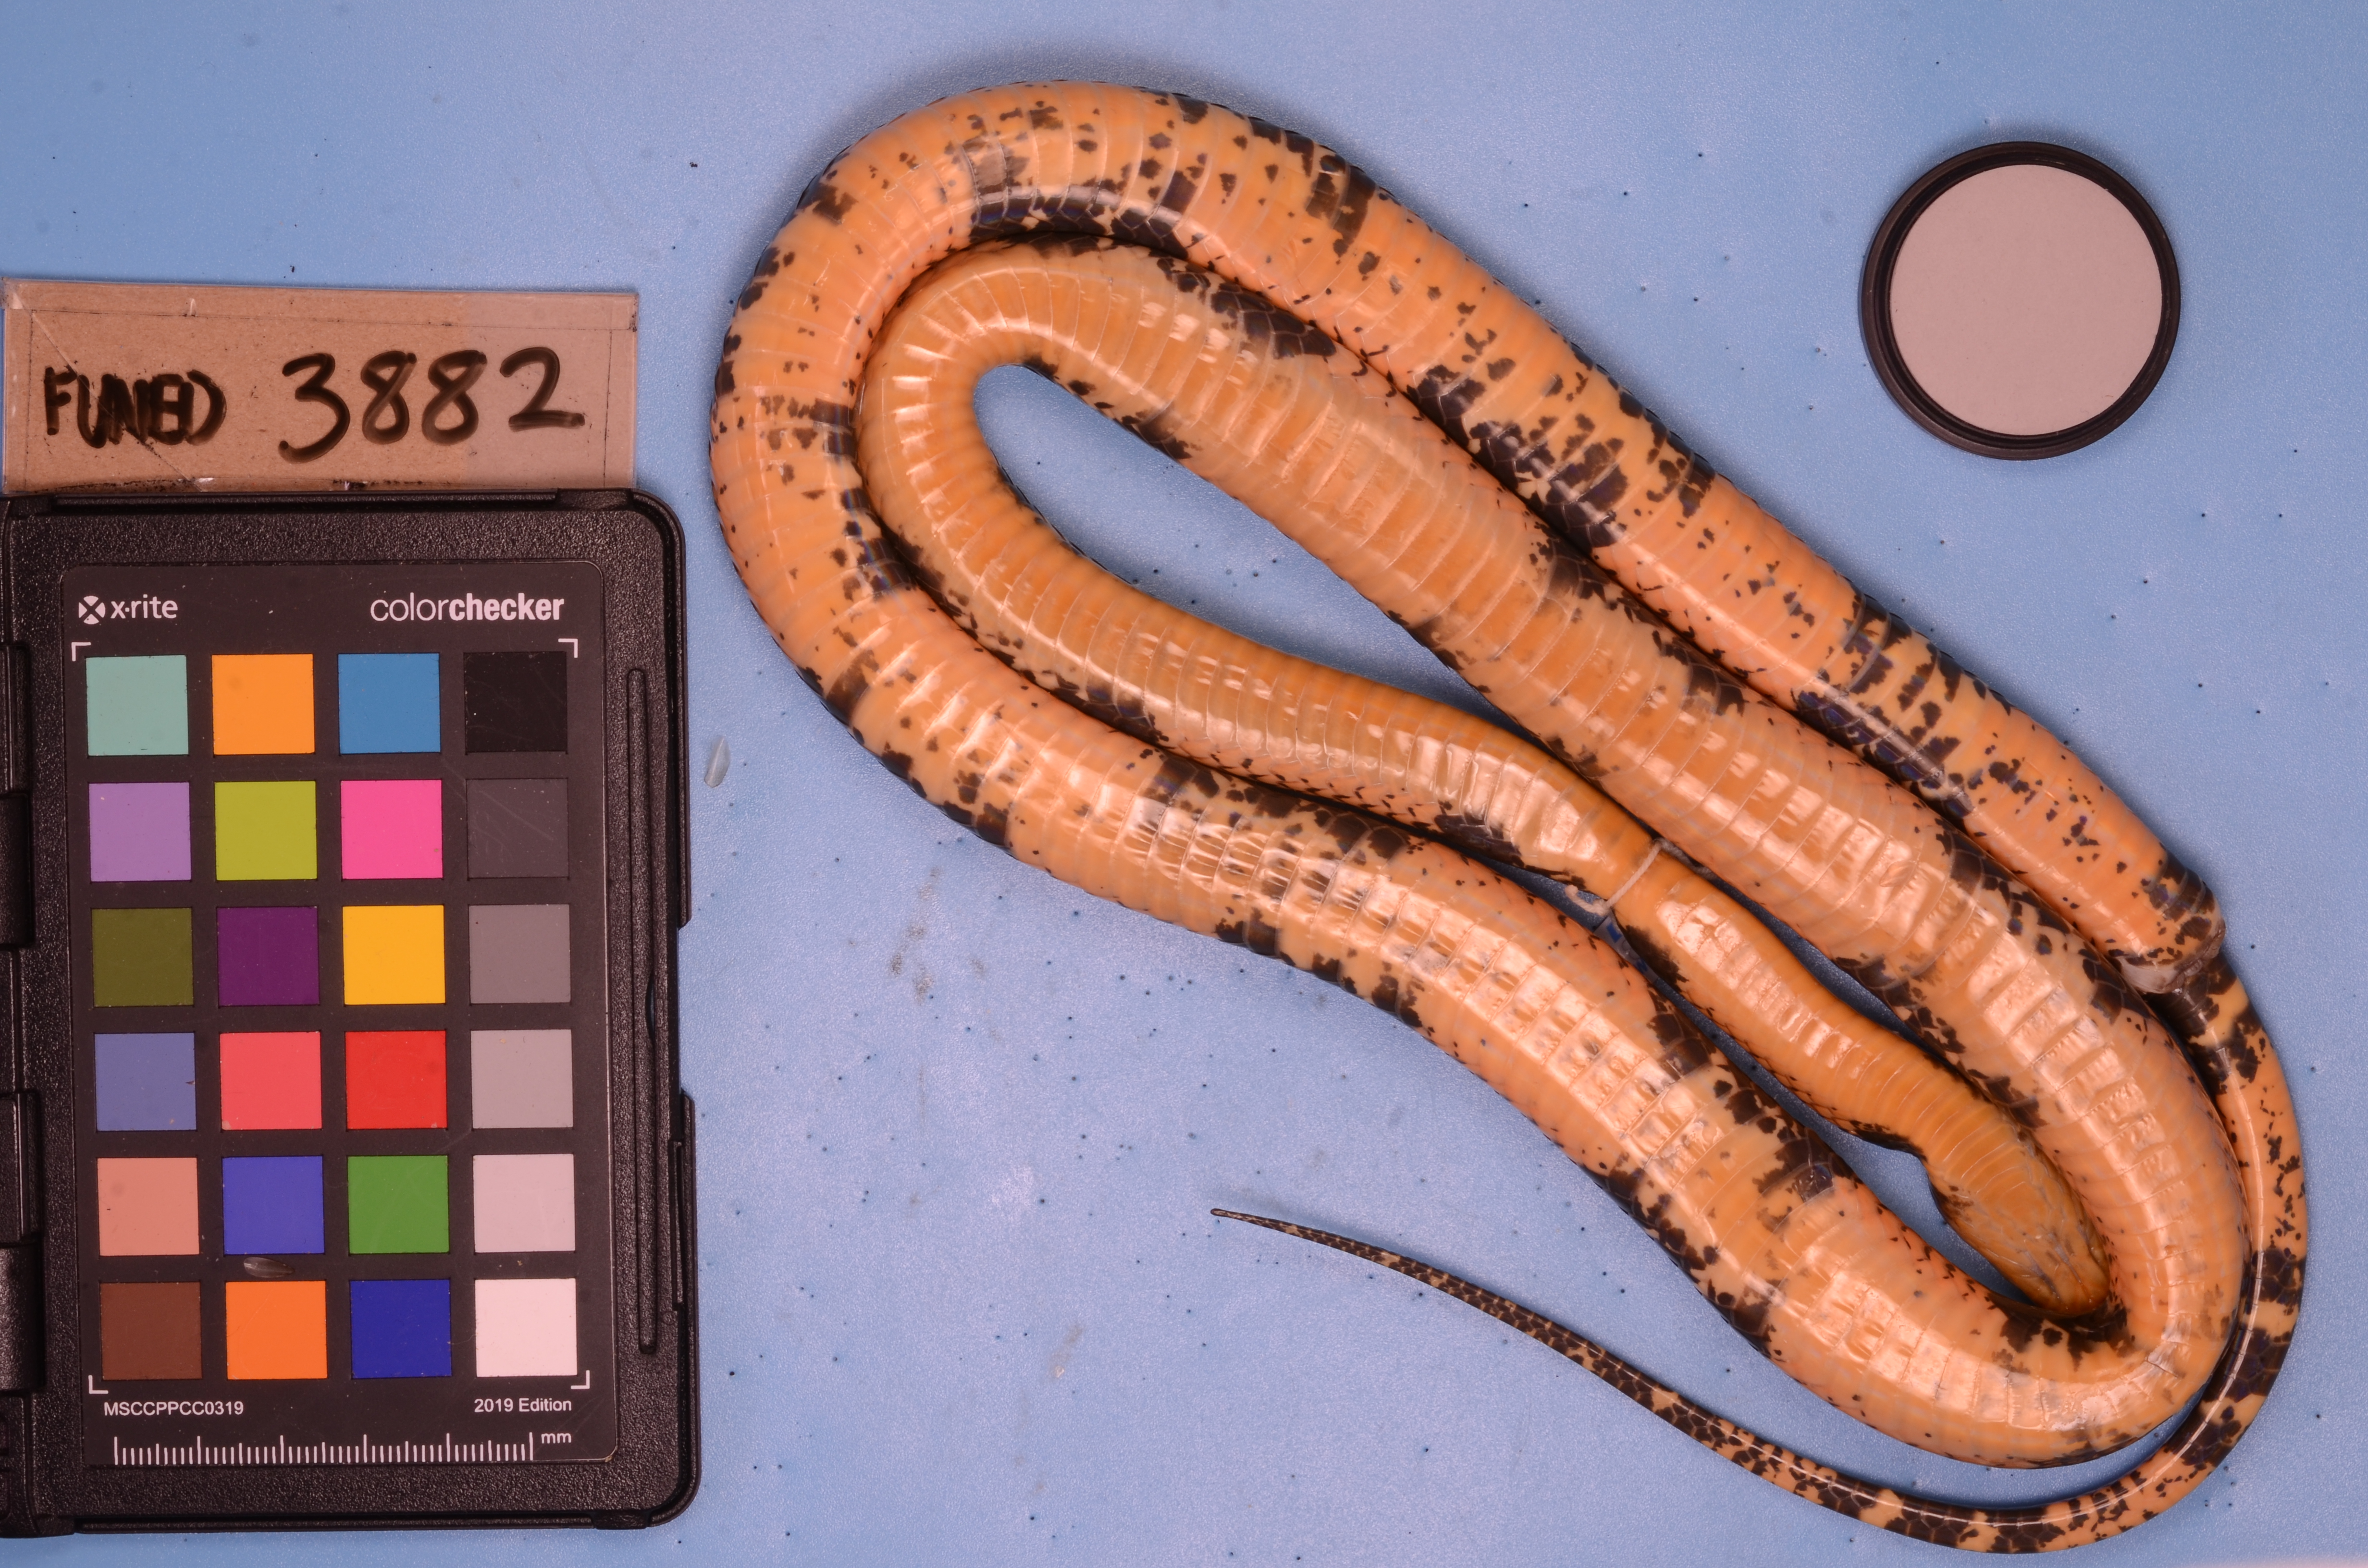
Species: Oxyrhopus guibei
View: ventral
Mimicry status: mimic